Rex Nebular and the Cosmic Gender Bender

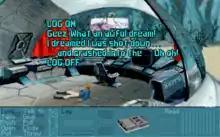
Rex waking up after crash landing. Verb commands and inventory are at the bottom of the screen.

Decades ago, a vicious war between the sexes erupted on the planet. In the end, the females wiped out the male population with bio-weapons. As a result, the females were no longer able to become pregnant, so they had no way of continuing their species. They invented a machine that would allow them to alter their sex for short periods of time. This machine became known as the Cosmic Gender Bender (or the Gender Bender for short).